Sodern

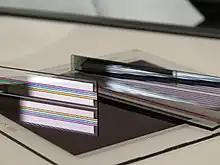
Strip Filters

Optical instrumentation and space being often linked, Sodern has developed a new generation of multi-spectral filters, "strip filters".